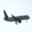
Label: airplane